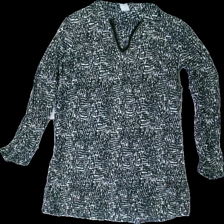
View: front
Type: Blouse
Category: Ladies
Brand: Not in the list
Brand text on label: Veromoda
Colors: White, Black
Material: 100% Viscose
Pattern: Other
Cut: Regular
Size: M
Price range: <50
Recommended usage: Recycle
Description: Black and white patterned blouse
Comment: washed out